Islam and astrology

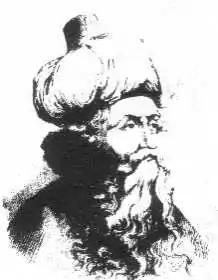
Sheikh al-Akbar Ibn Arabi; a prominent Islamic preacher whose vast studies encompassed astrology.

The earliest traces of Muslim individuals and therefore an Islamic stance against that of astrology stems from individuals such as Abd al-Jabbar. This stance differs from that posed by individuals such as Abu Ma'shar al-Balkhi who sought to justify the causal influence of celestial beings on terrestrial life forms. This is further evidenced by the presence of historical texts such as Kitab al-Daraj which are proof of the presence of astrology in early Islam. Yet even before these individuals/texts there existed historians and theologians such as Al Hashimi who through philosophers such as Masha Allah sought to justify the role of astrology in influencing Islamic adherents religion. Al Hashimi, citing upon the authority of Masha Allah looked to explore the possibility of the influence of stars on ones morality and religion in general. Masha Allah is further cited to point to the idea that the Islamic prophet Muhammad's birth was a result of a coming together as such of celestial objects otherwise known as planetary conjunction; essentially pointing to the inherent birth of Muhammad as a result of the astrological events. Where both Masha Allah and Al Hashimi draw upon similarities however is their inherent stance in pointing to the planets, stars, and other celestial beings as being the primary means by which divine rule is exercised i.e. how God emanates control over all life forms. The vast criticism received by individuals such as Al Hashimi led such figures to suggest that the determination of astrological claims could be computed without any interference with religion. The work of Al Hashimi nevertheless points to the inherent presence of astrology in early Islam.